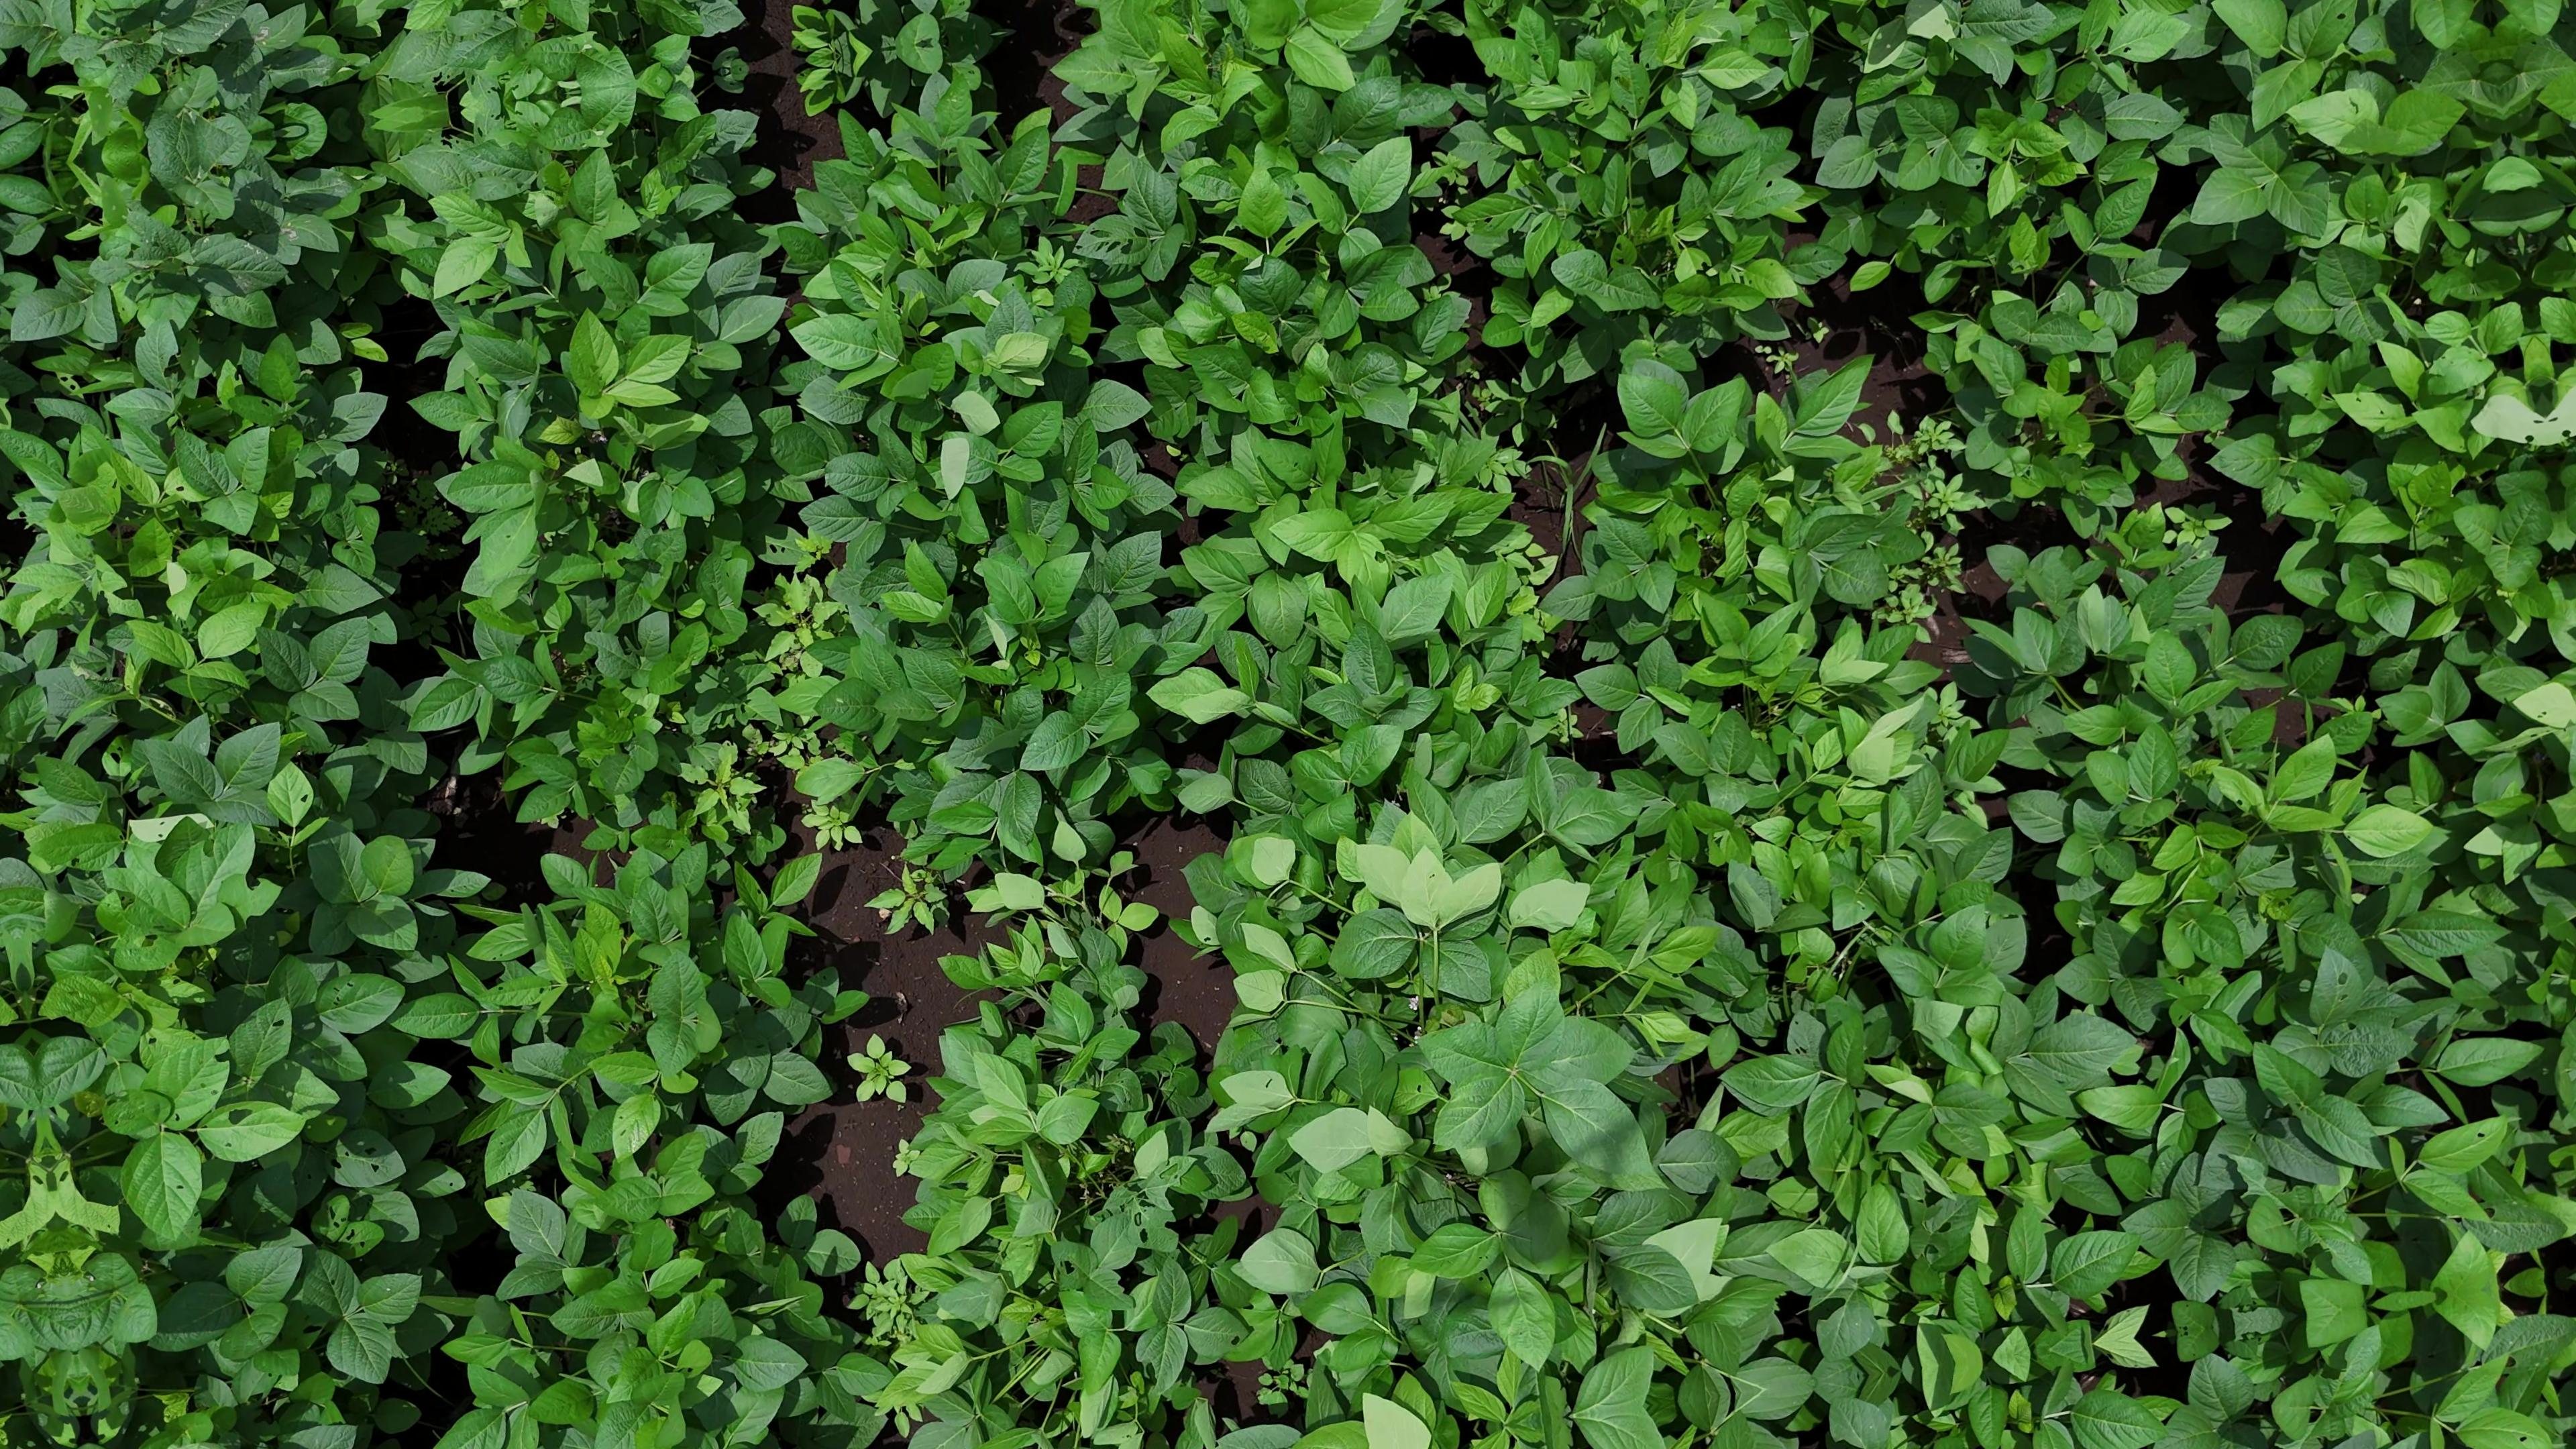
Label: Healthy